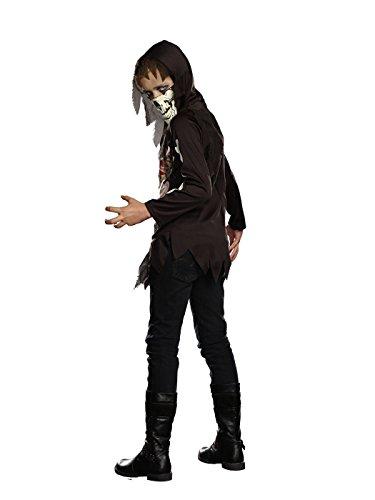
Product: Mischief & Mayhem Boys No Guts No Glory Costume, One Color, Medium, One Color, Medium
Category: Toys & Games | Dress Up & Pretend Play | Costumes
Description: Includes tie and face mask with skull print.
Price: $5.43
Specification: ProductDimensions:28x15x0.5inches|ItemWeight:9.9ounces|ShippingWeight:9.9ounces(Viewshippingratesandpolicies)|DomesticShipping:ItemcanbeshippedwithinU.S.|InternationalShipping:ThisitemcanbeshippedtoselectcountriesoutsideoftheU.S.LearnMore|ASIN:B00VBDRMH4|Itemmodelnumber:9943|Manufacturerrecommendedage:8-9years